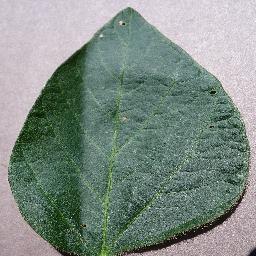
Label: Soybean___healthy